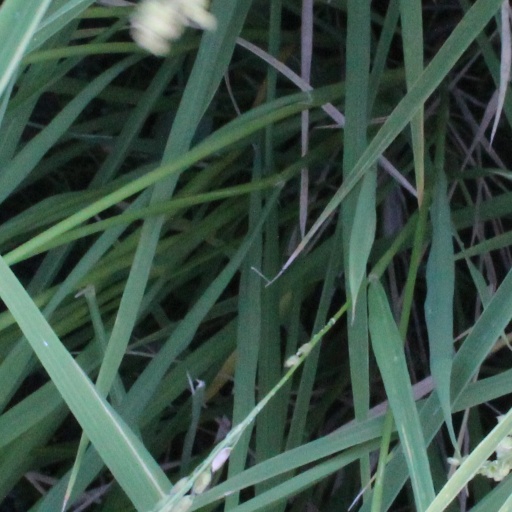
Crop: rice